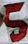
Number: 5